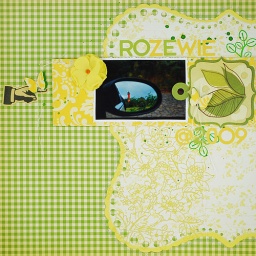
Rozewie lighthouse in a side mirror of my car